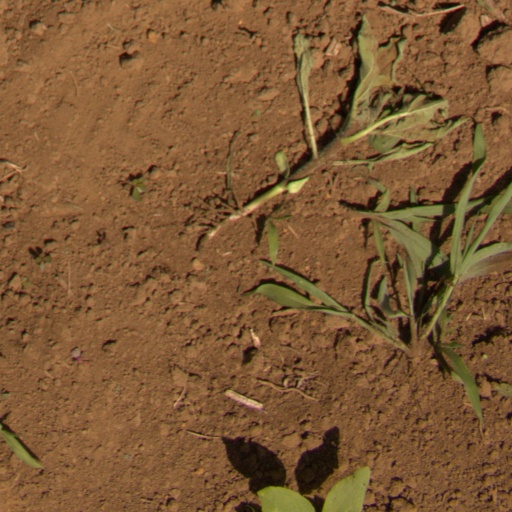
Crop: Jerusalem artichoke